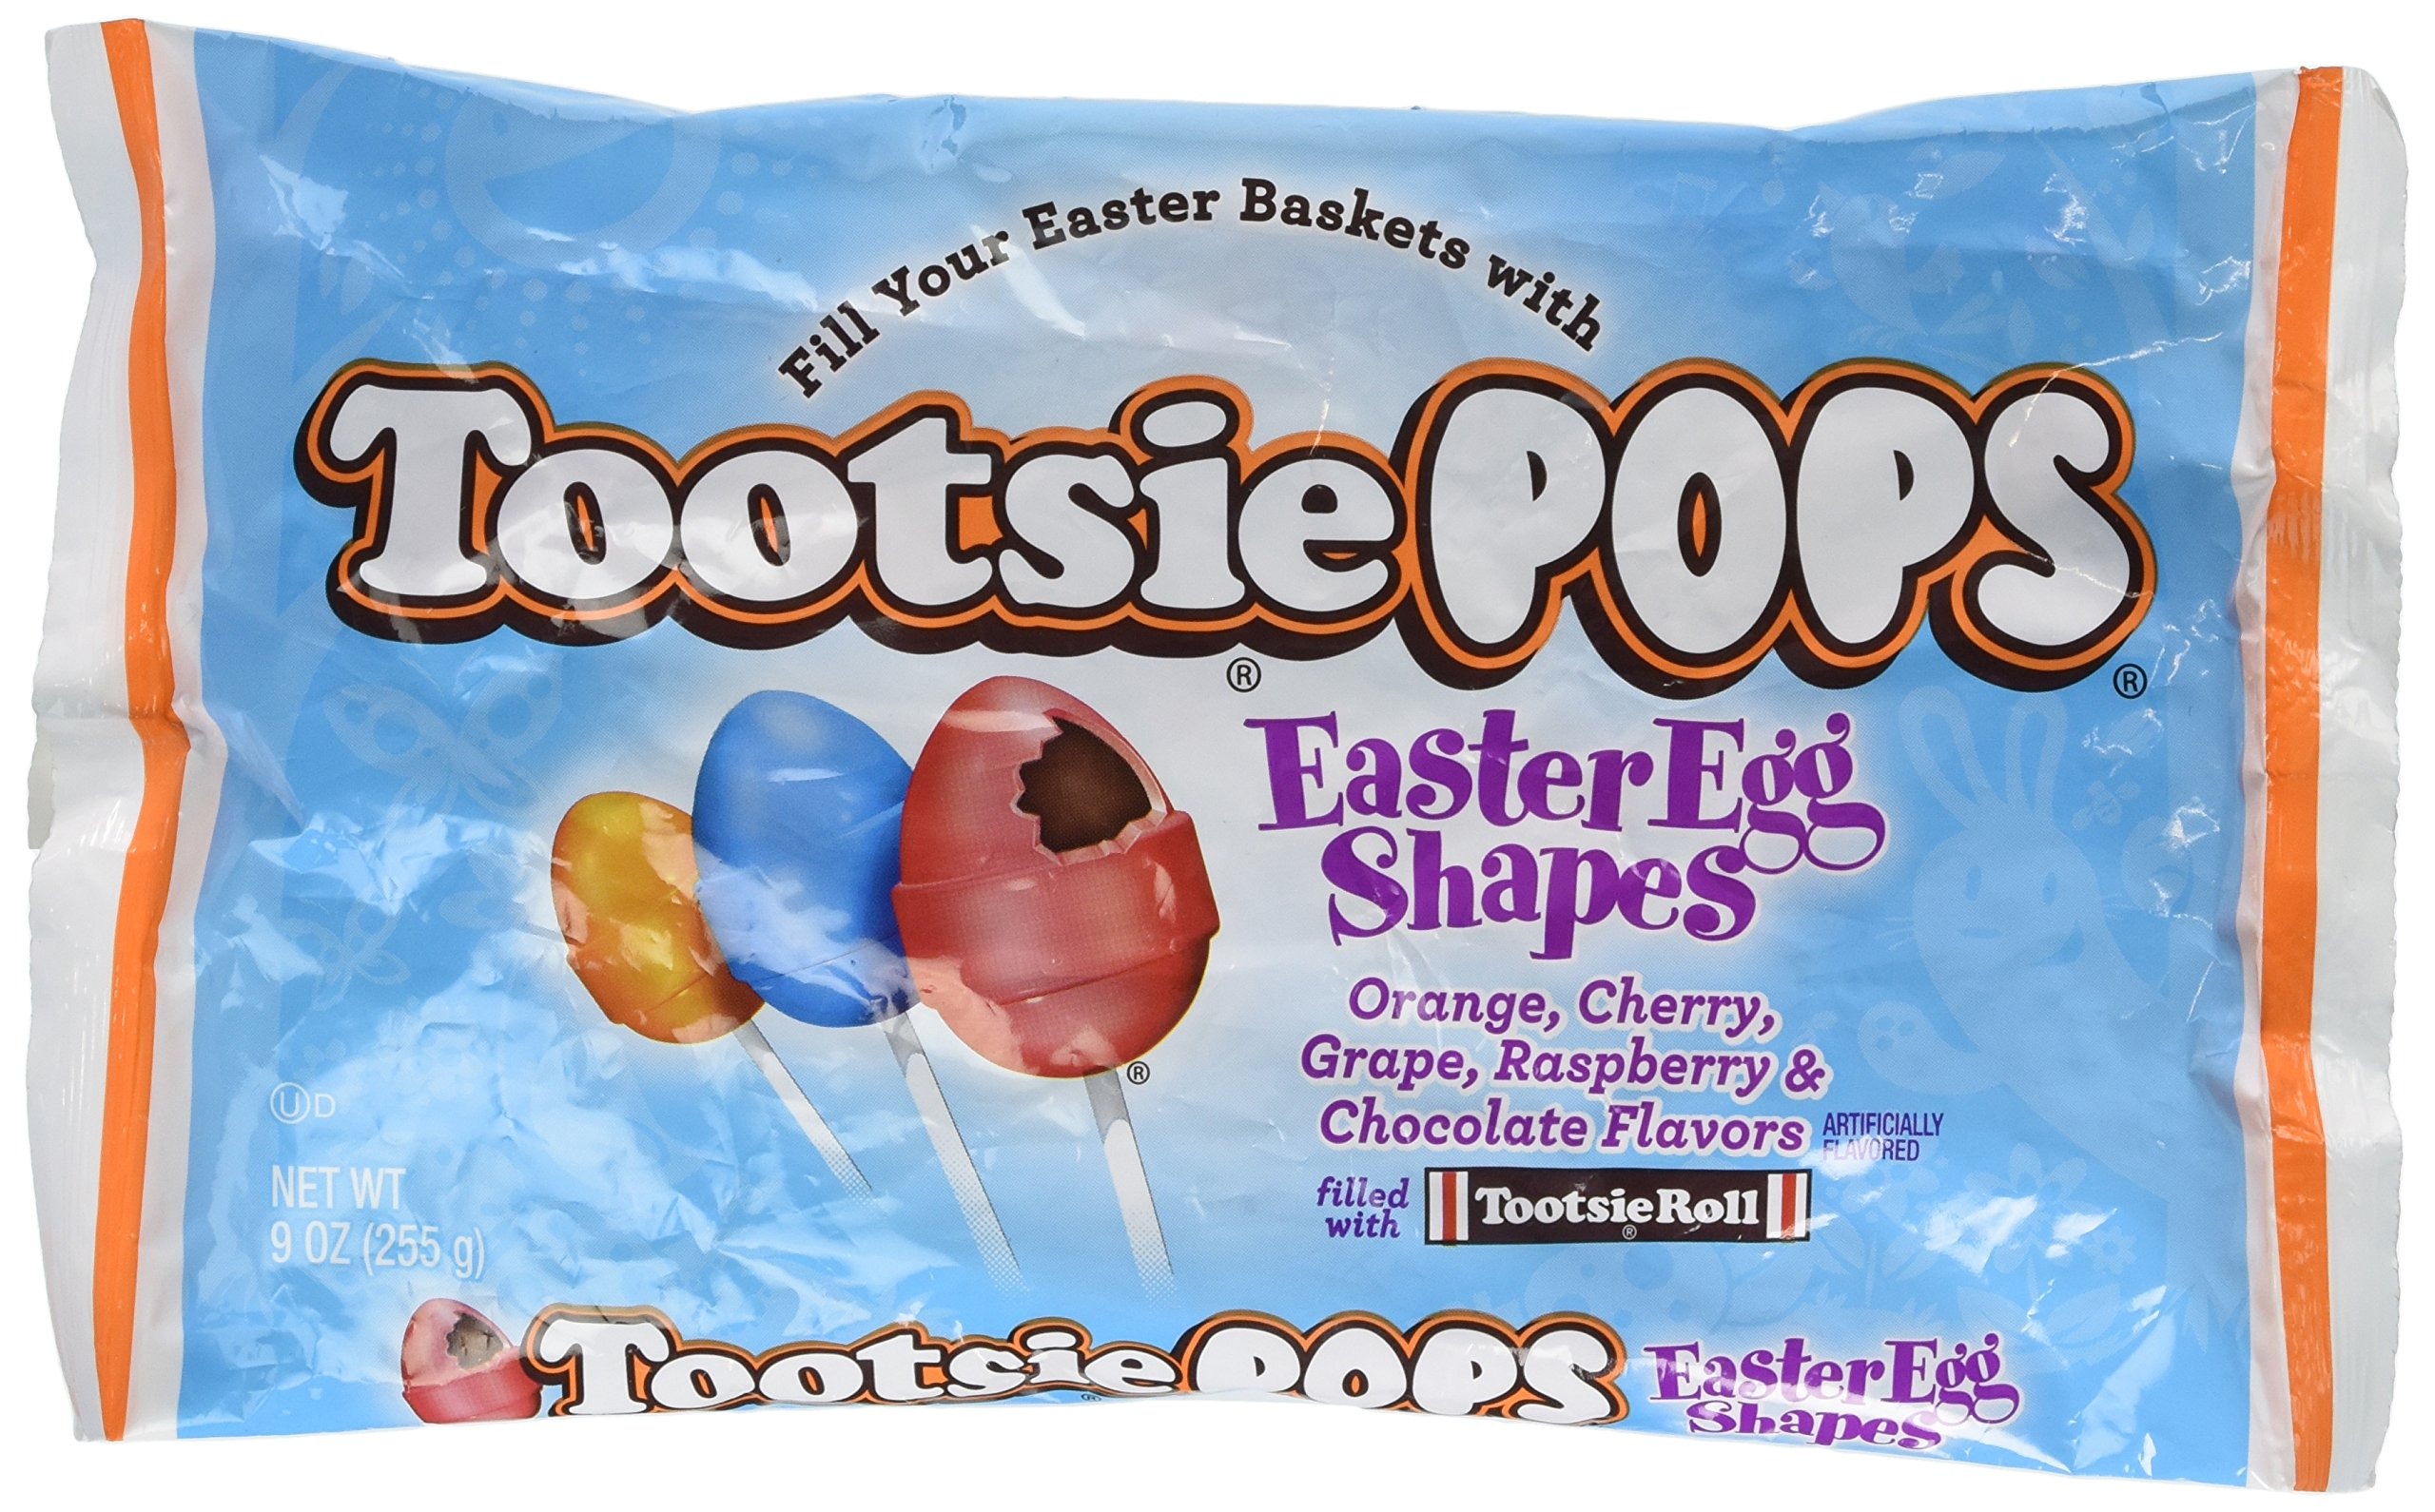
Item Name: Easter Egg Tootsie Pops 9oz.
Bullet Point 1: Shaped like easter eggs
Bullet Point 2: Flavors includes are grape, cherry, raspberry, chocolate and orange
Product Description: Tootsie Roll Easter Egg Tootsie Pops. New egg shape! Filled with chewy Tootsie Roll. Assorted flavors: Easter egg orange Tootsie Pops. Easter egg raspberry Tootsie Pops. Easter egg grape Tootsie Pops. Easter egg cherry Tootsie Pops. Easter egg chocolate Tootsie Pops.
Value: 9.0
Unit: Ounce

Price: 11.75